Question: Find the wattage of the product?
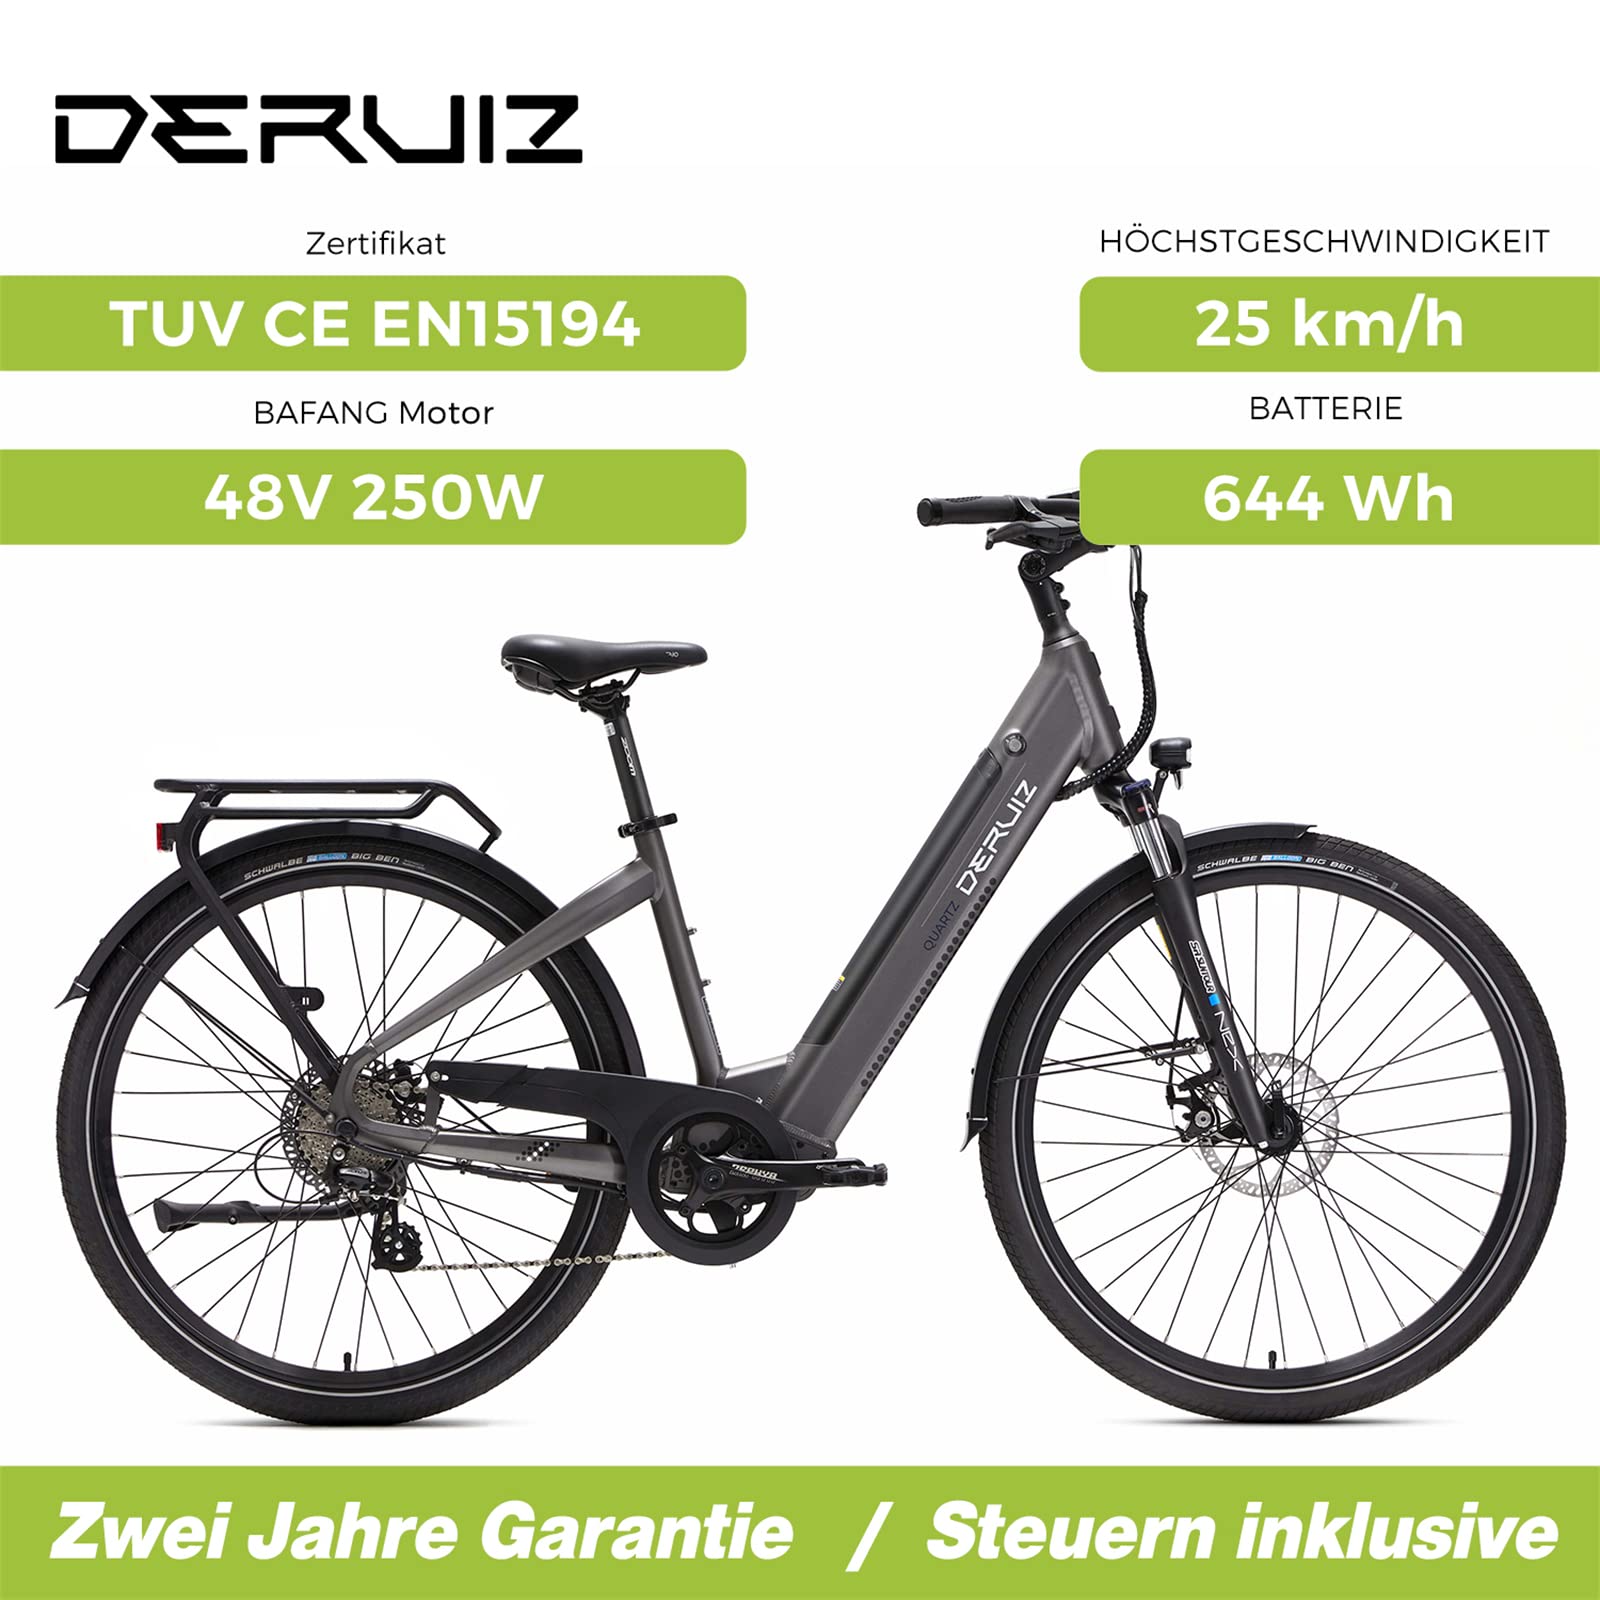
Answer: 250.0 watt